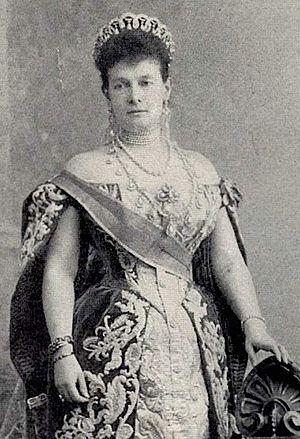
À la date du 4 mars 1917, jour du renoncement au trône de Russie du grand-duc Mikhaïl Alexandrovitch de Russie, 53 membres de la famille Romanov résidaient en Russie impériale, mais le 26 janvier 1918 le grand-duc Nikolaï Konstantinovitch de Russie décéda de mort naturelle dans la ville de Tachkent.
Marie Élisabeth Éléonore Alexandrine de Mecklembourg-Schwerin née le 14 mai 1854 à Ludwigslust, morte le 6 septembre 1920 à Contrexéville, fille du grand-duc Frédéric-François II de Mecklembourg-Schwerin et d'Augusta de Reuss-Köstritz fut par son mariage et sa personnalité un membre éminent de la Maison impériale de Russie.